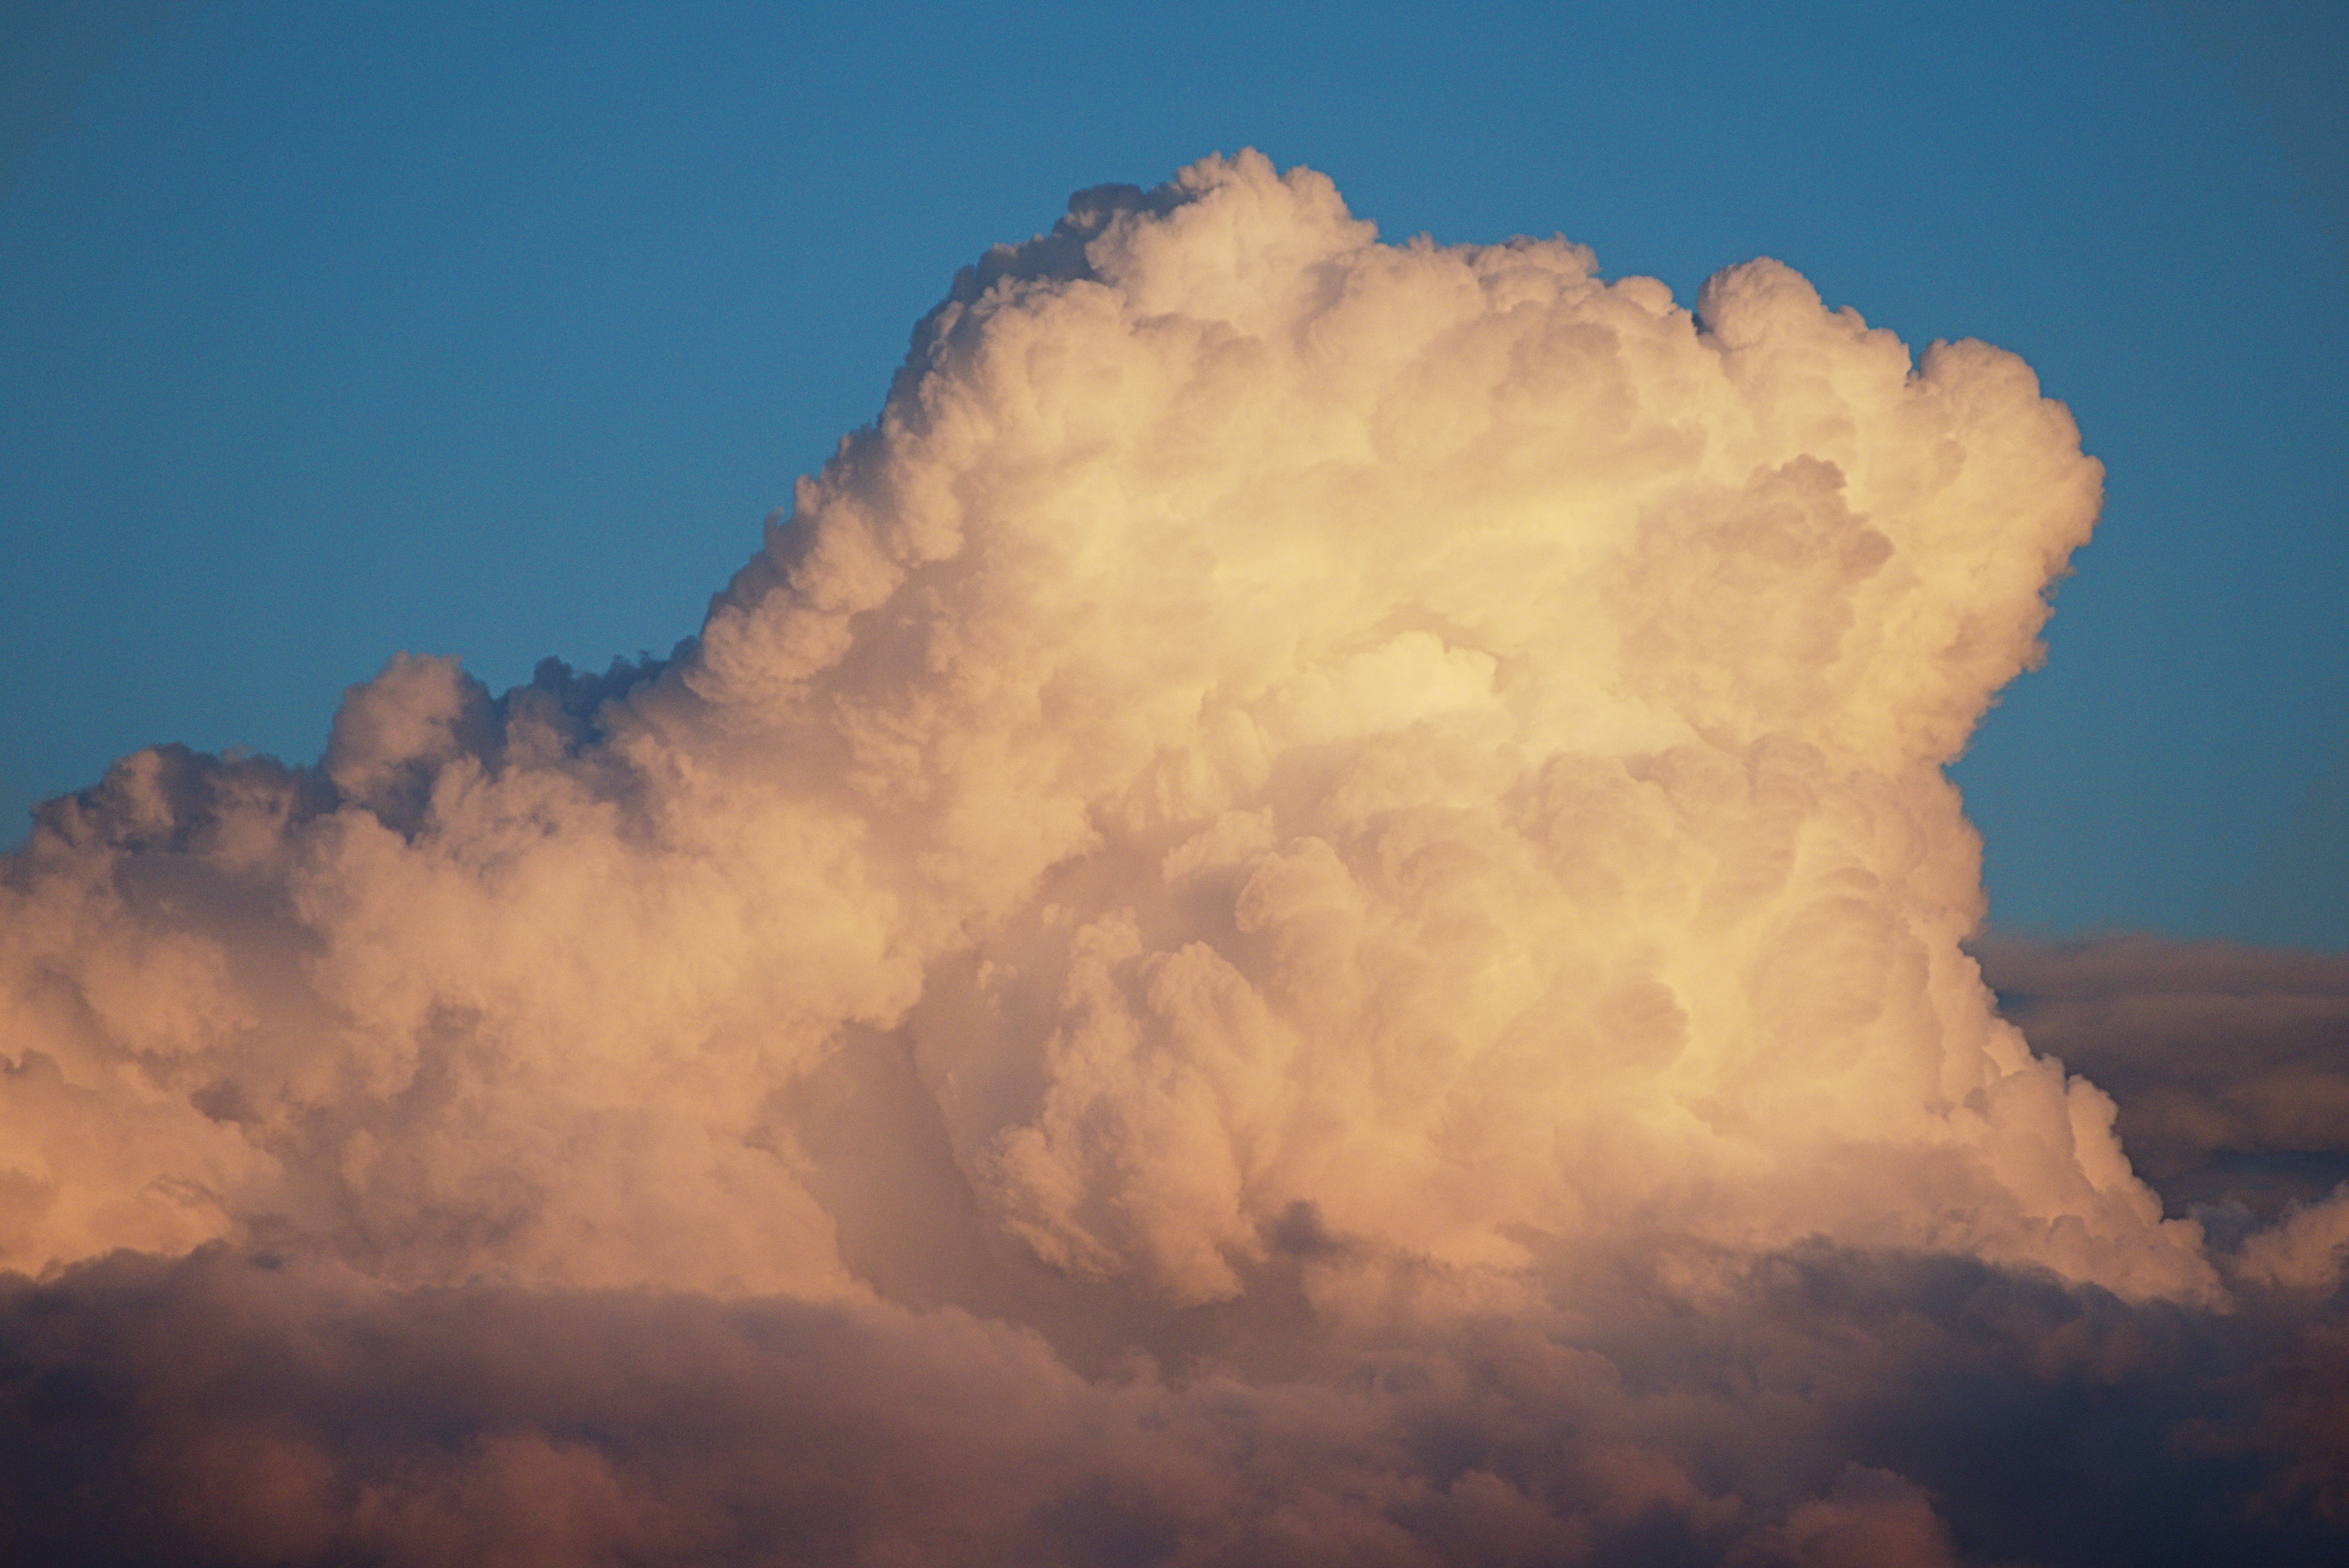
mountain, cloud, sky, sunlight, dawn, atmosphere, cumulus, meteorological phenomenon, atmospheric phenomenon, atmosphere of earth, geological phenomenon